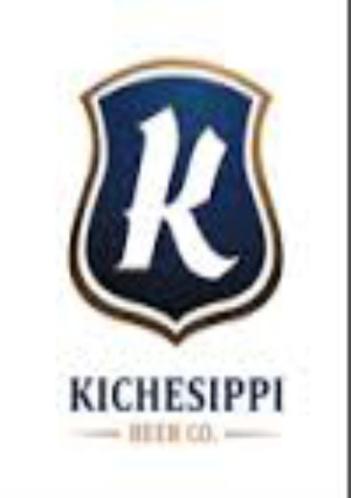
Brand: kichesippi-2
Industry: Food